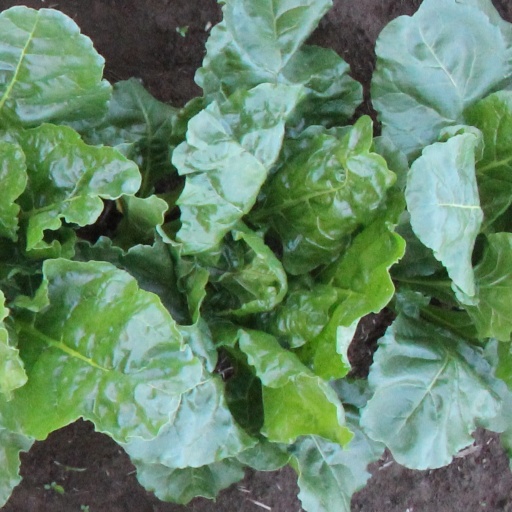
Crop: sugar beet